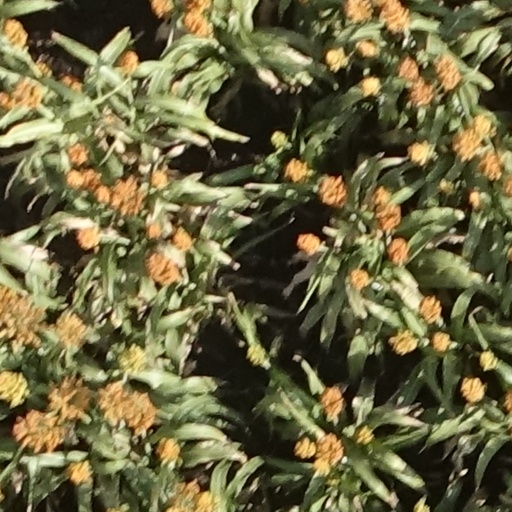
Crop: sorghum